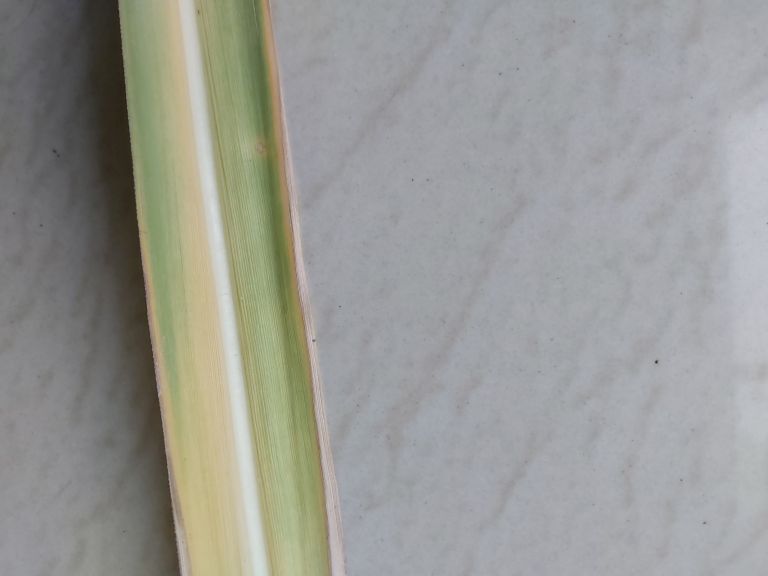
Label: Yellow Leaf